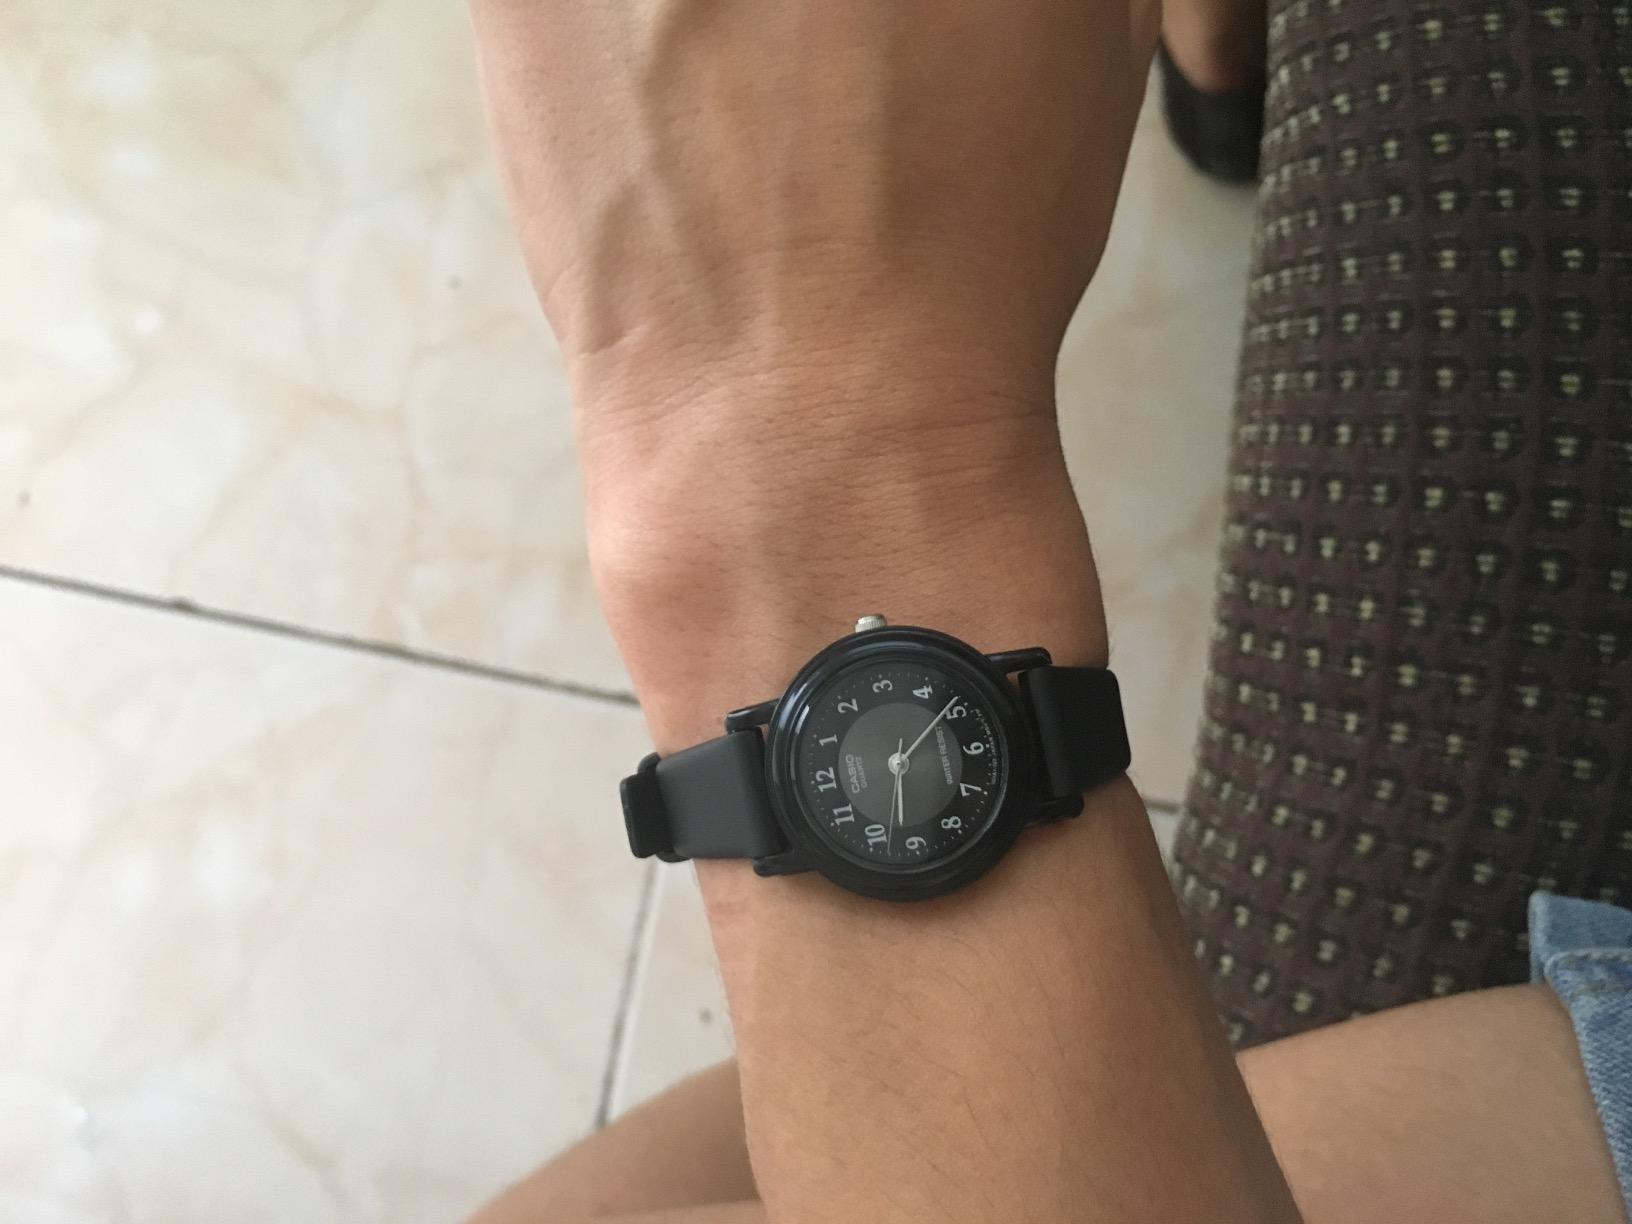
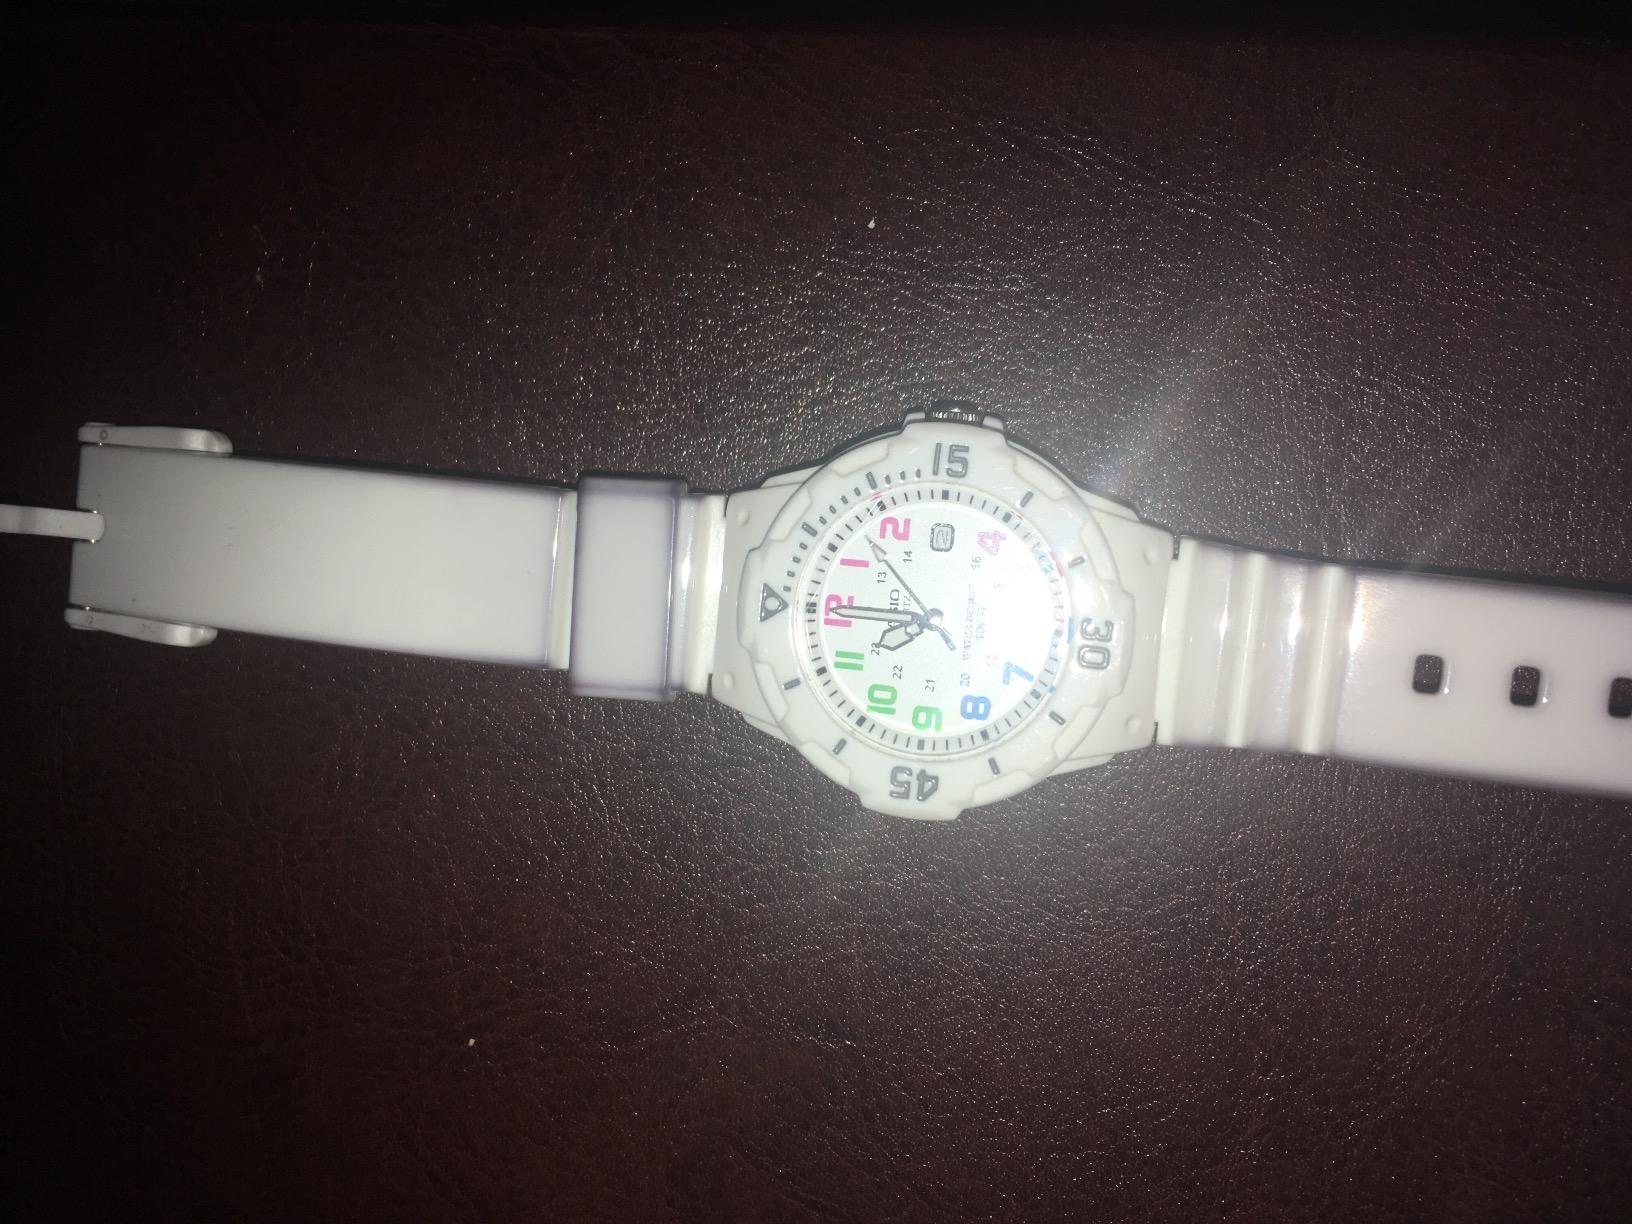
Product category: accessories_watch
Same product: no